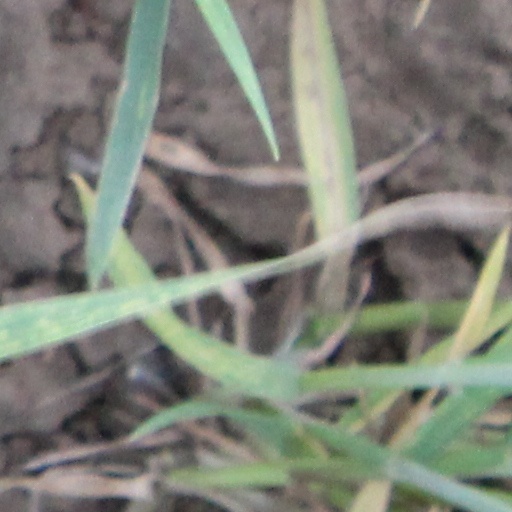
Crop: wheat